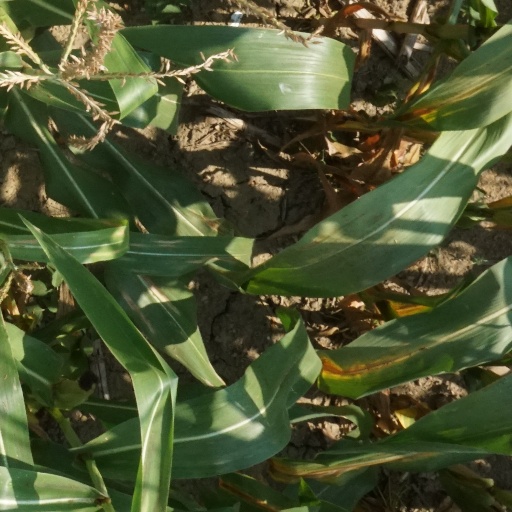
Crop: maize; corn